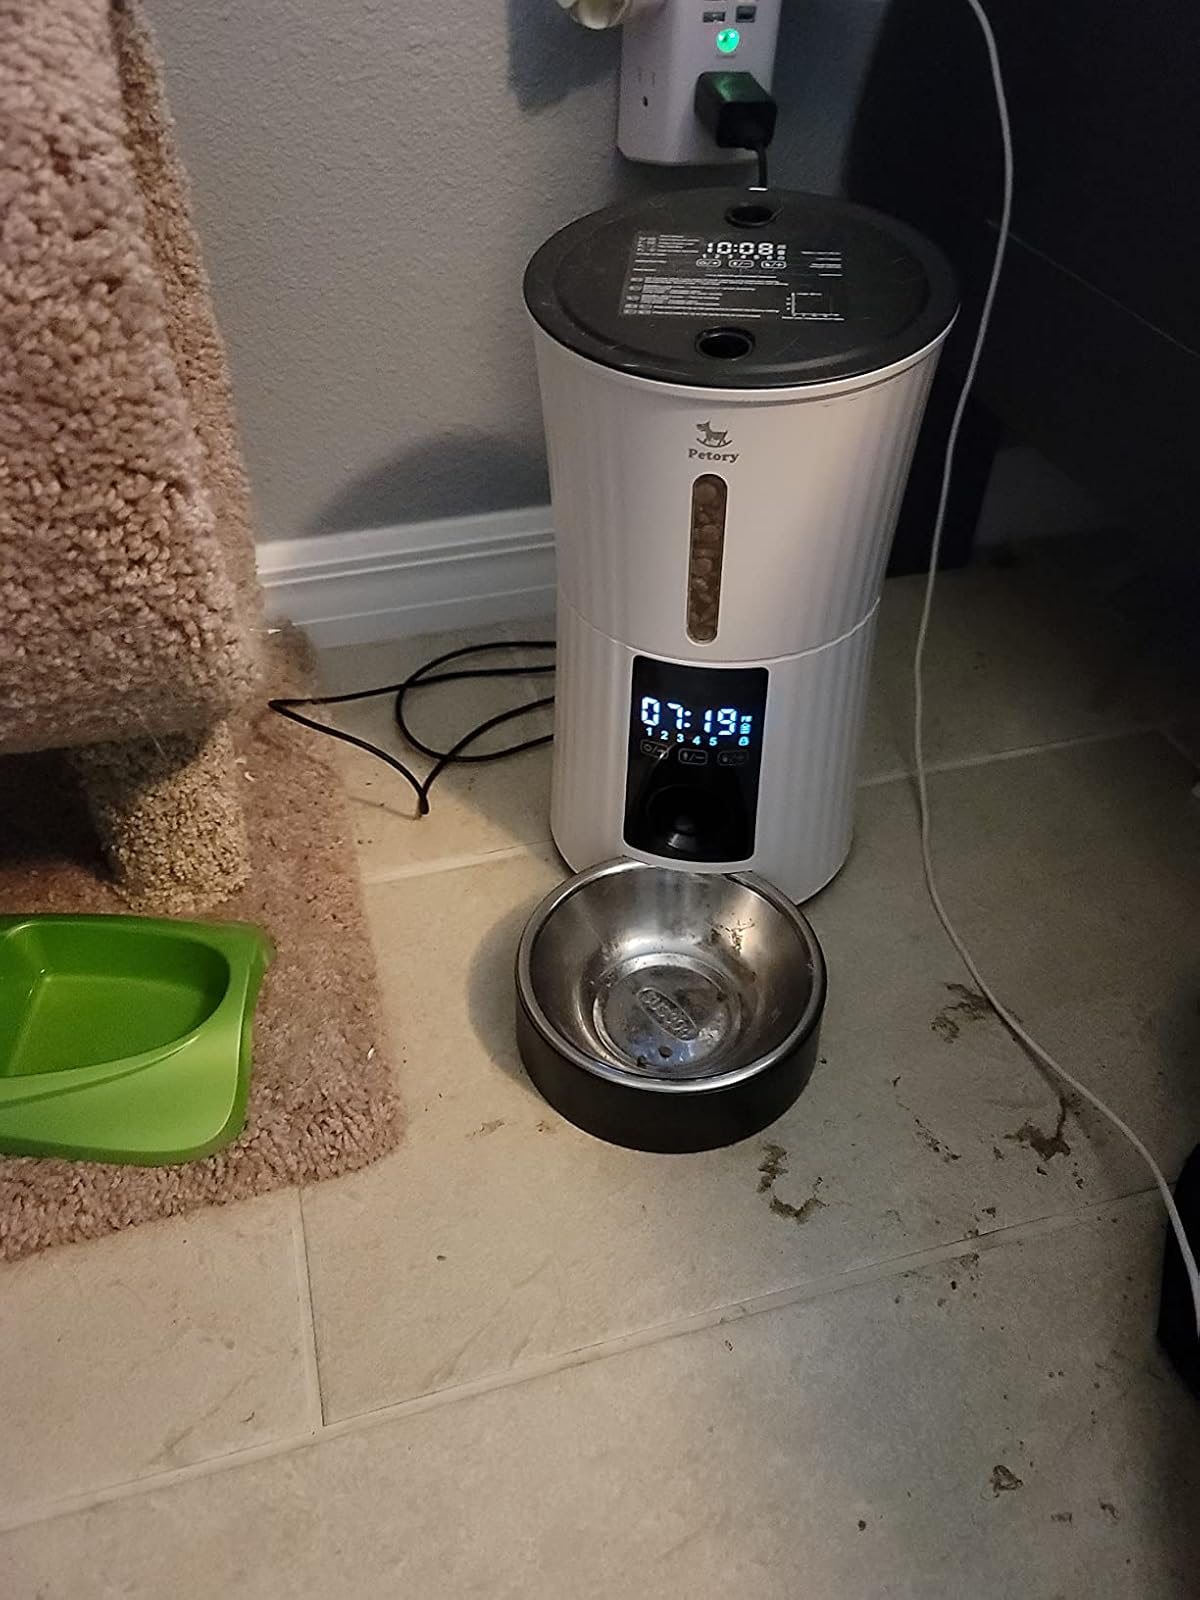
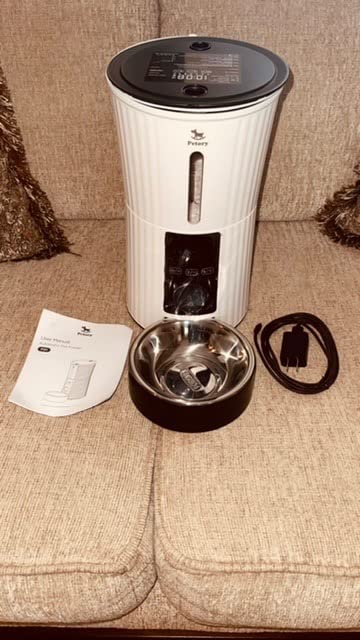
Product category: items_feeder
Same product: yes